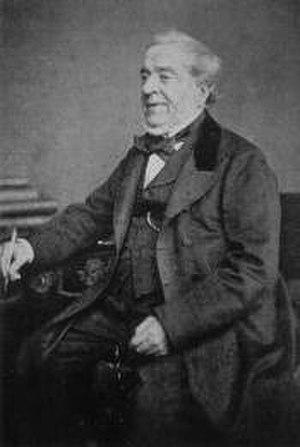
William Banting est un croque-mort anglais célèbre. Anciennement obèse, il est notamment connu pour être le premier en 1863 à populariser un régime amaigrissant basé sur la limitation de l'apport en hydrates de carbone. Il entreprend ce changement de régime alimentaire, à la suggestion d'un médecin de Soho Square, le Dʳ William Harvey, qui a lui-même appris ce type de régime en assistant à des conférences tenues à Paris par le médecin et physiologiste français Claude Bernard qui préconisait ce menu sans sucres aux diabétiques.